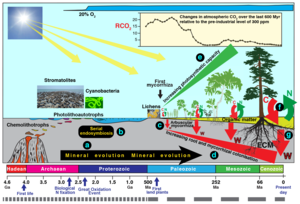
Météorisation biologique causée par les champignons
Un réseau mycorhizien se forme lorsque les racines de deux plantes sont colonisées par un même champignon mycorhizien et reliées entre elles. Ce phénomène affecte grandement la survie, la nutrition minérale et l’établissement des plantes dans un écosystème.
En géomorphologie, la météorisation, appelée aussi altération météorique, altération atmosphérique ou altération climatique, est l’ensemble des processus mécaniques, physico-chimiques ou biologiques de réduction élémentaire des roches et des minéraux à la surface de la Terre par les agents atmosphériques ; ils constituent la réponse des minéraux d’une roche pour trouver un équilibre s’ajustant avec les conditions d’eau et d’air à la surface terrestre. Cette attaque de la roche en place s'effectue au contact de l'atmosphère ou à son voisinage, et les phénomènes météorologiques en contrôlent étroitement la marche. Aussi la qualifïe-t-on de météorisation, pour la distinguer de l'érosion qui implique un transport.
Une mycorhize est le résultat de l'association symbiotique, appelée mycorhization, entre des champignons et les racines des plantes. La mycorhize est une composante majeure de l'édaphon et de la rhizosphère.
La biométéorisation est dans le domaine de la géomorphologie l'une des formes de météorisation. Le mot biométéorisation désigne l'ensemble des processus subaériens de dégradation des roches commandés par des organismes vivants dont ils tirent leur alimentation. Ces processus sont ubiquistes. Ils sont biomécaniques et/ou biochimiques.